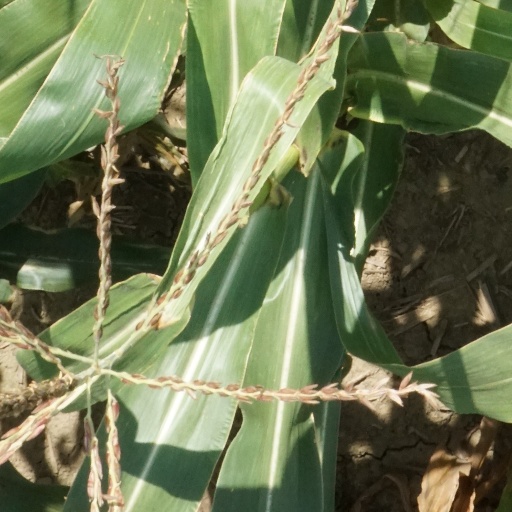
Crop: maize; corn